Elizabeth Montgomery

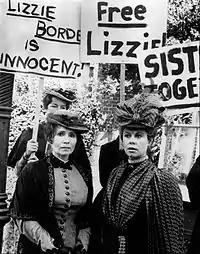
Montgomery (right) and Katherine Helmond as Lizzie and Emma Borden, February 1975

In the ABC situation comedy "Bewitched", Montgomery played the central role of lovable witch Samantha Stephens, with Dick York (and later with Dick Sargent) as her husband. Starting in the second season of the series, she also played the role of Samantha's mischievous cousin, Serena, under the pseudonym Pandora Spocks (a pun on Pandora's Box).